Uganda Local Governments Association

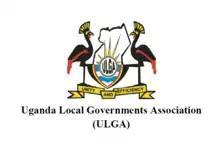

The Uganda Local Governments’ Association (ULGA) is the National Association of Local Governments of Uganda. It is a private, voluntary and non-profit body.